Six Impromptus

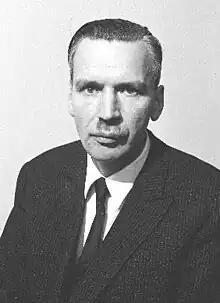
Erik Tawaststjerna, who authored seminal biography on Sibelius, was an early, vocal advocate for many of the composer's piano pieces.

Robert Layton dismisses the Six Impromptus as "for the most part ... feeble and uninventive".